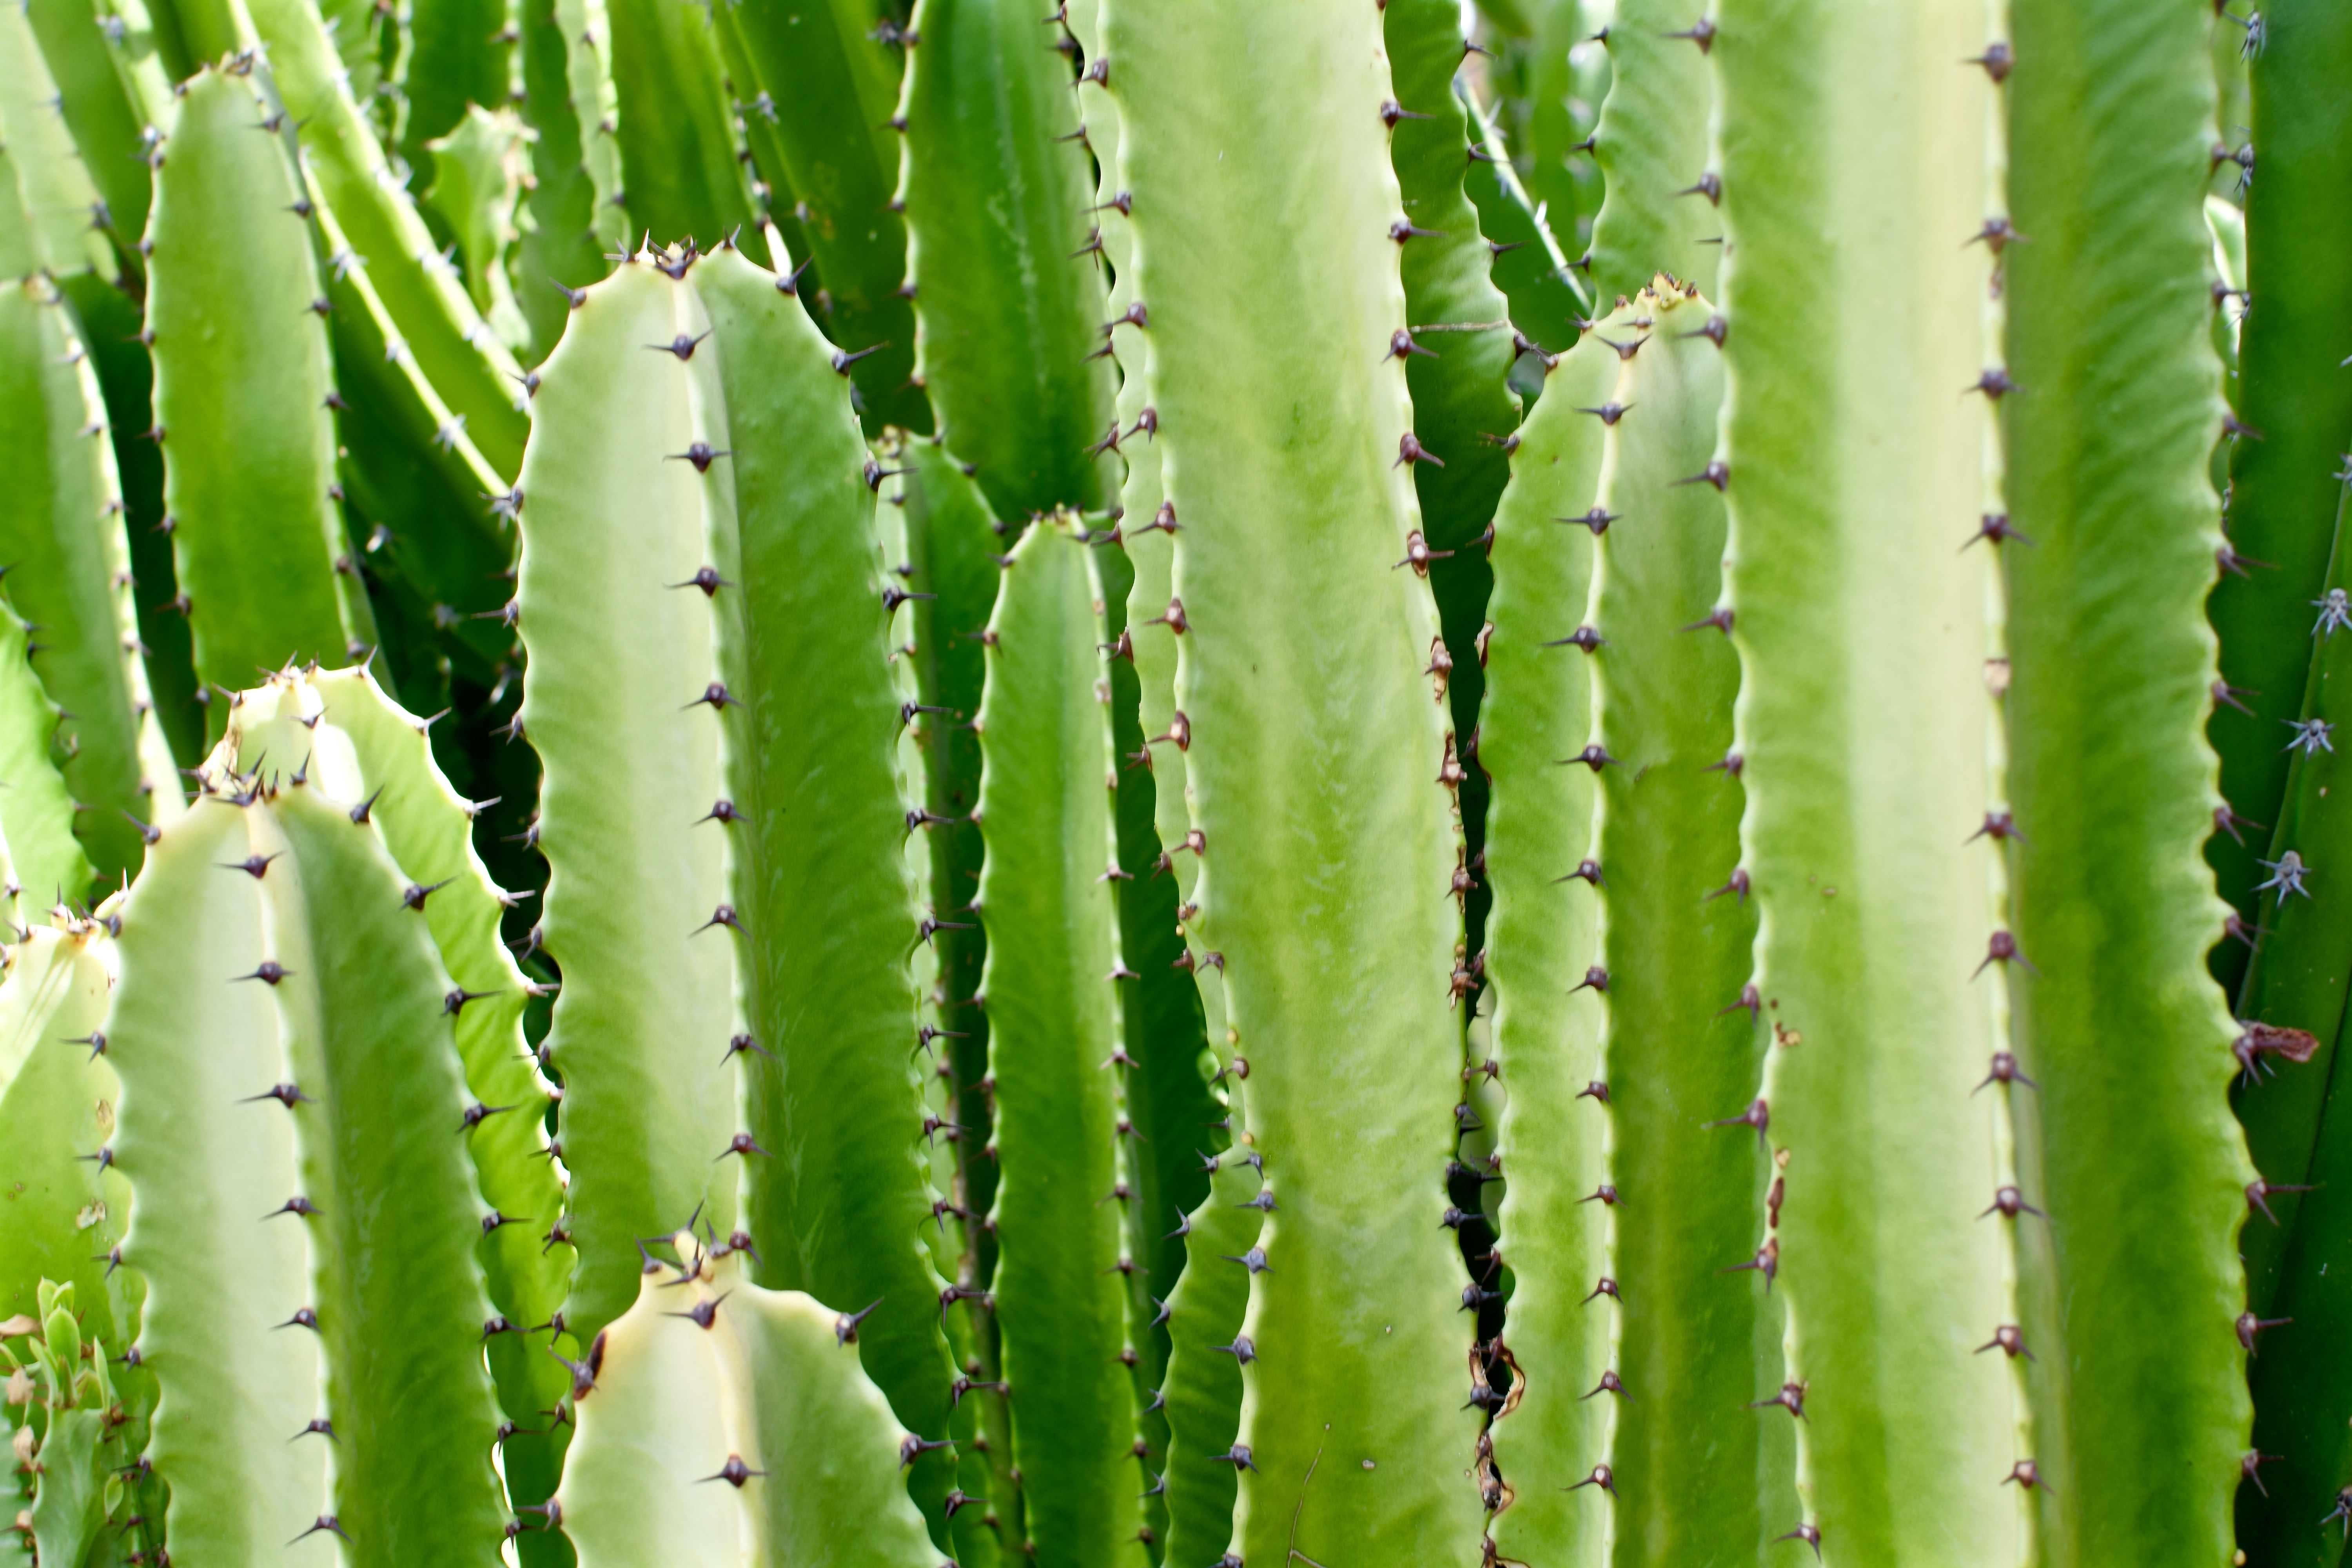
cactus, plant, flower, botany, aloe, xanthorrhoeaceae, flowering plant, plant stem, land plant, hedgehog cactus, nopal, acanthocereus tetragonus, san pedro cactus